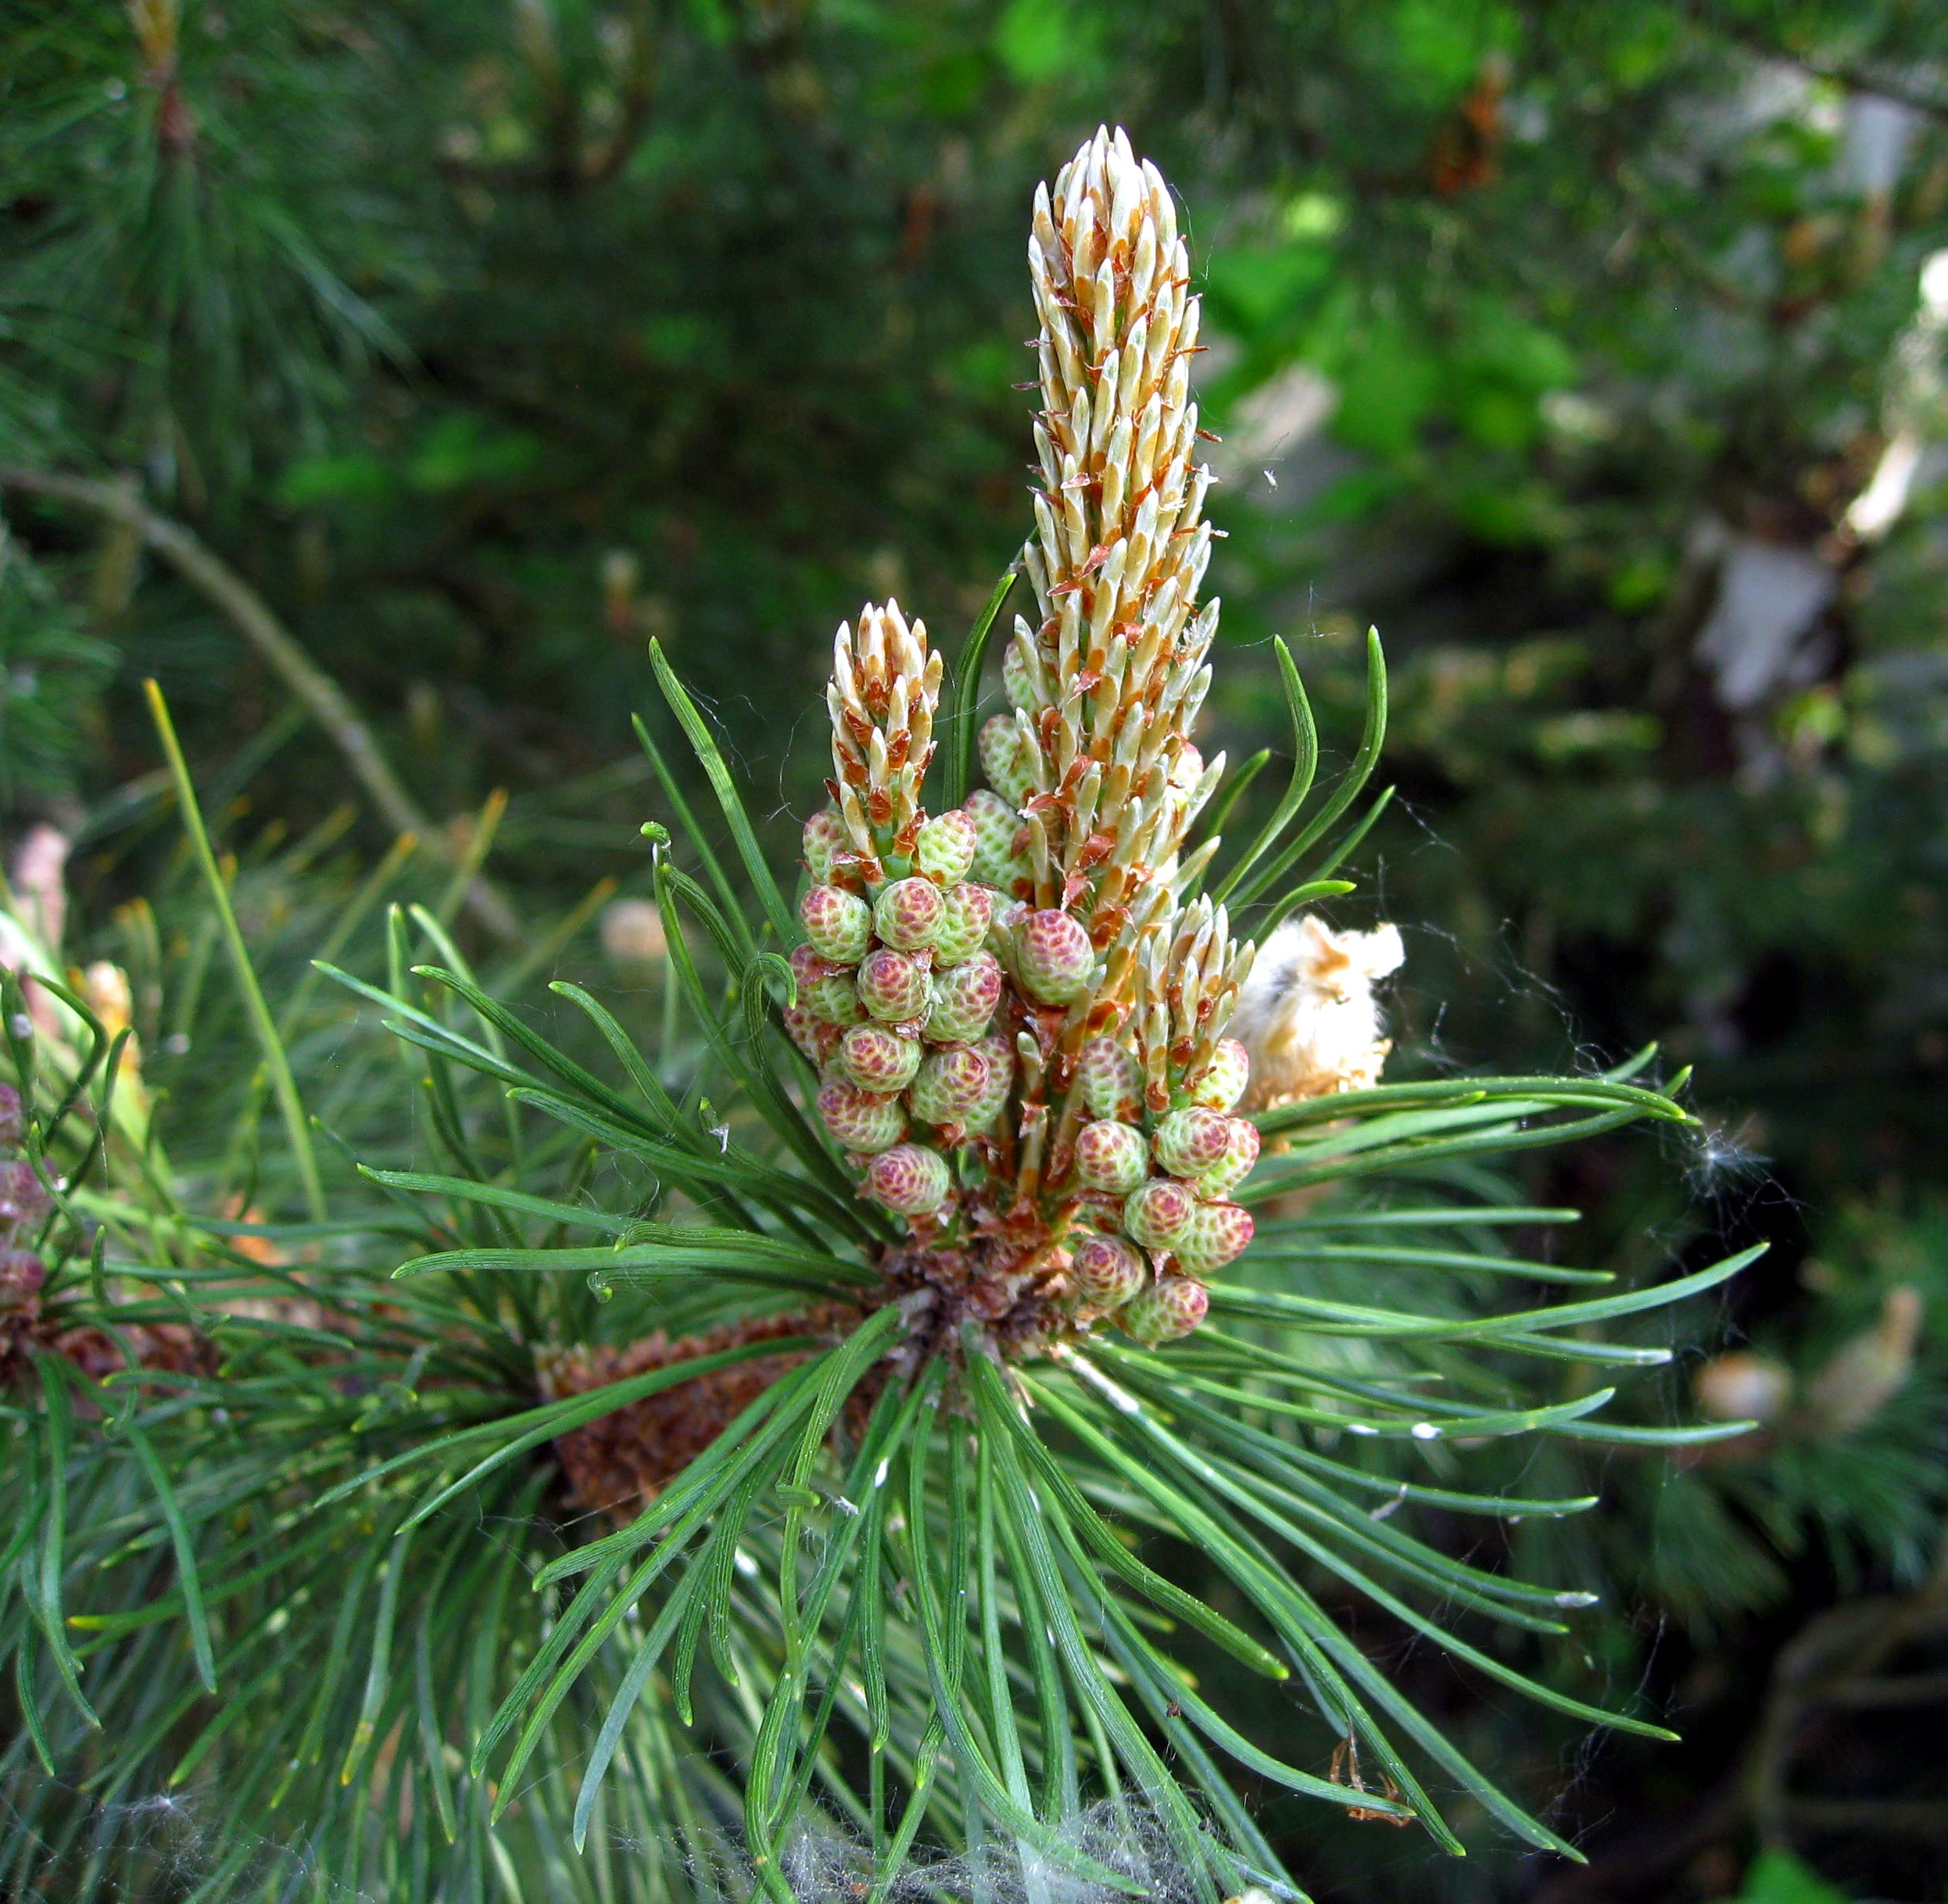
tree, nature, branch, plant, leaf, flower, pine, green, evergreen, botany, fir, flora, wildflower, conifer, spruce, shrub, needles, larch, flowering plant, foliation, pine family, grevillea, woody plant, temperate coniferous forest, land plant, proteales